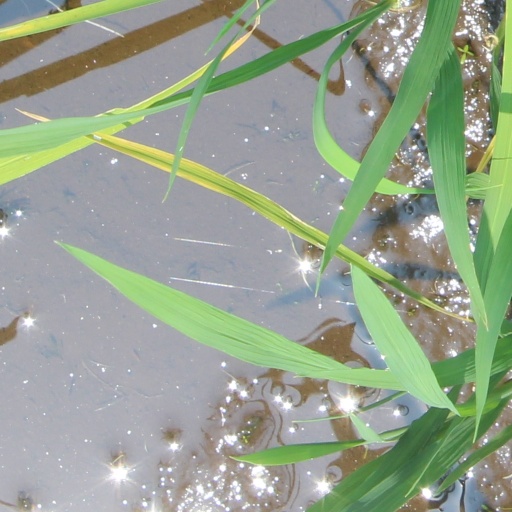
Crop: rice